Dee Why

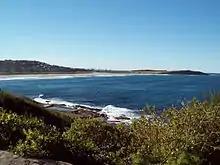
Dee Why Beach and Long Reef from the Bicentennial Coastal Walkway

Dee Why is contained in the drainage basin of Dee Why Lagoon, and stretches from Victor Road in the west to Dee Why Beach in the east, and from the crest of Wingala Hill to the northern edge of Dee Why Lagoon. The Bicentennial Coastal Walkway from Queenscliff to Palm Beach leads from North Curl Curl Beach in the south, along the cliffs of Dee Why Head and down to the southern end of Dee Why Beach. The track exhibits the coastal heath ecosystem that used to be spread all over the Warringah area, and has been extensively regenerated since 1991.